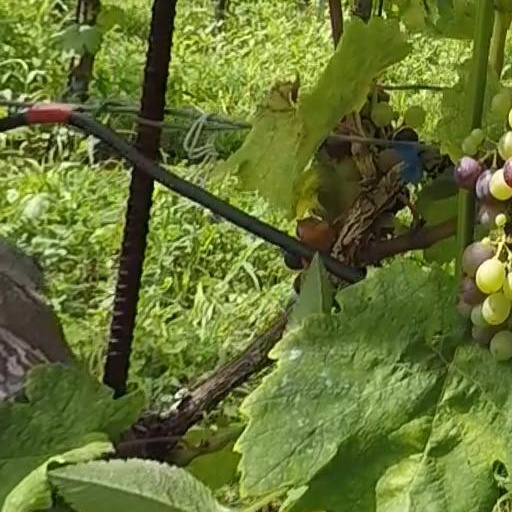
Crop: grape